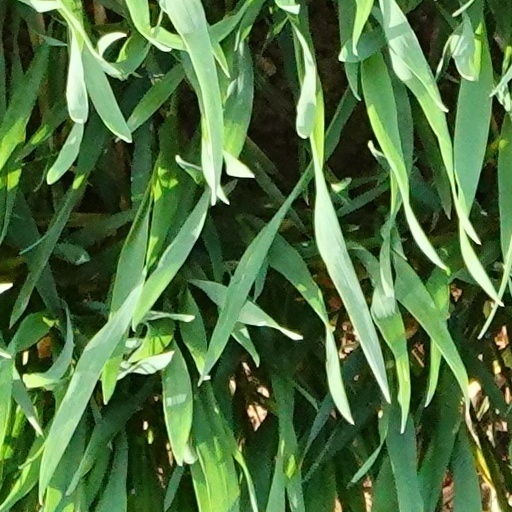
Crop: wheat